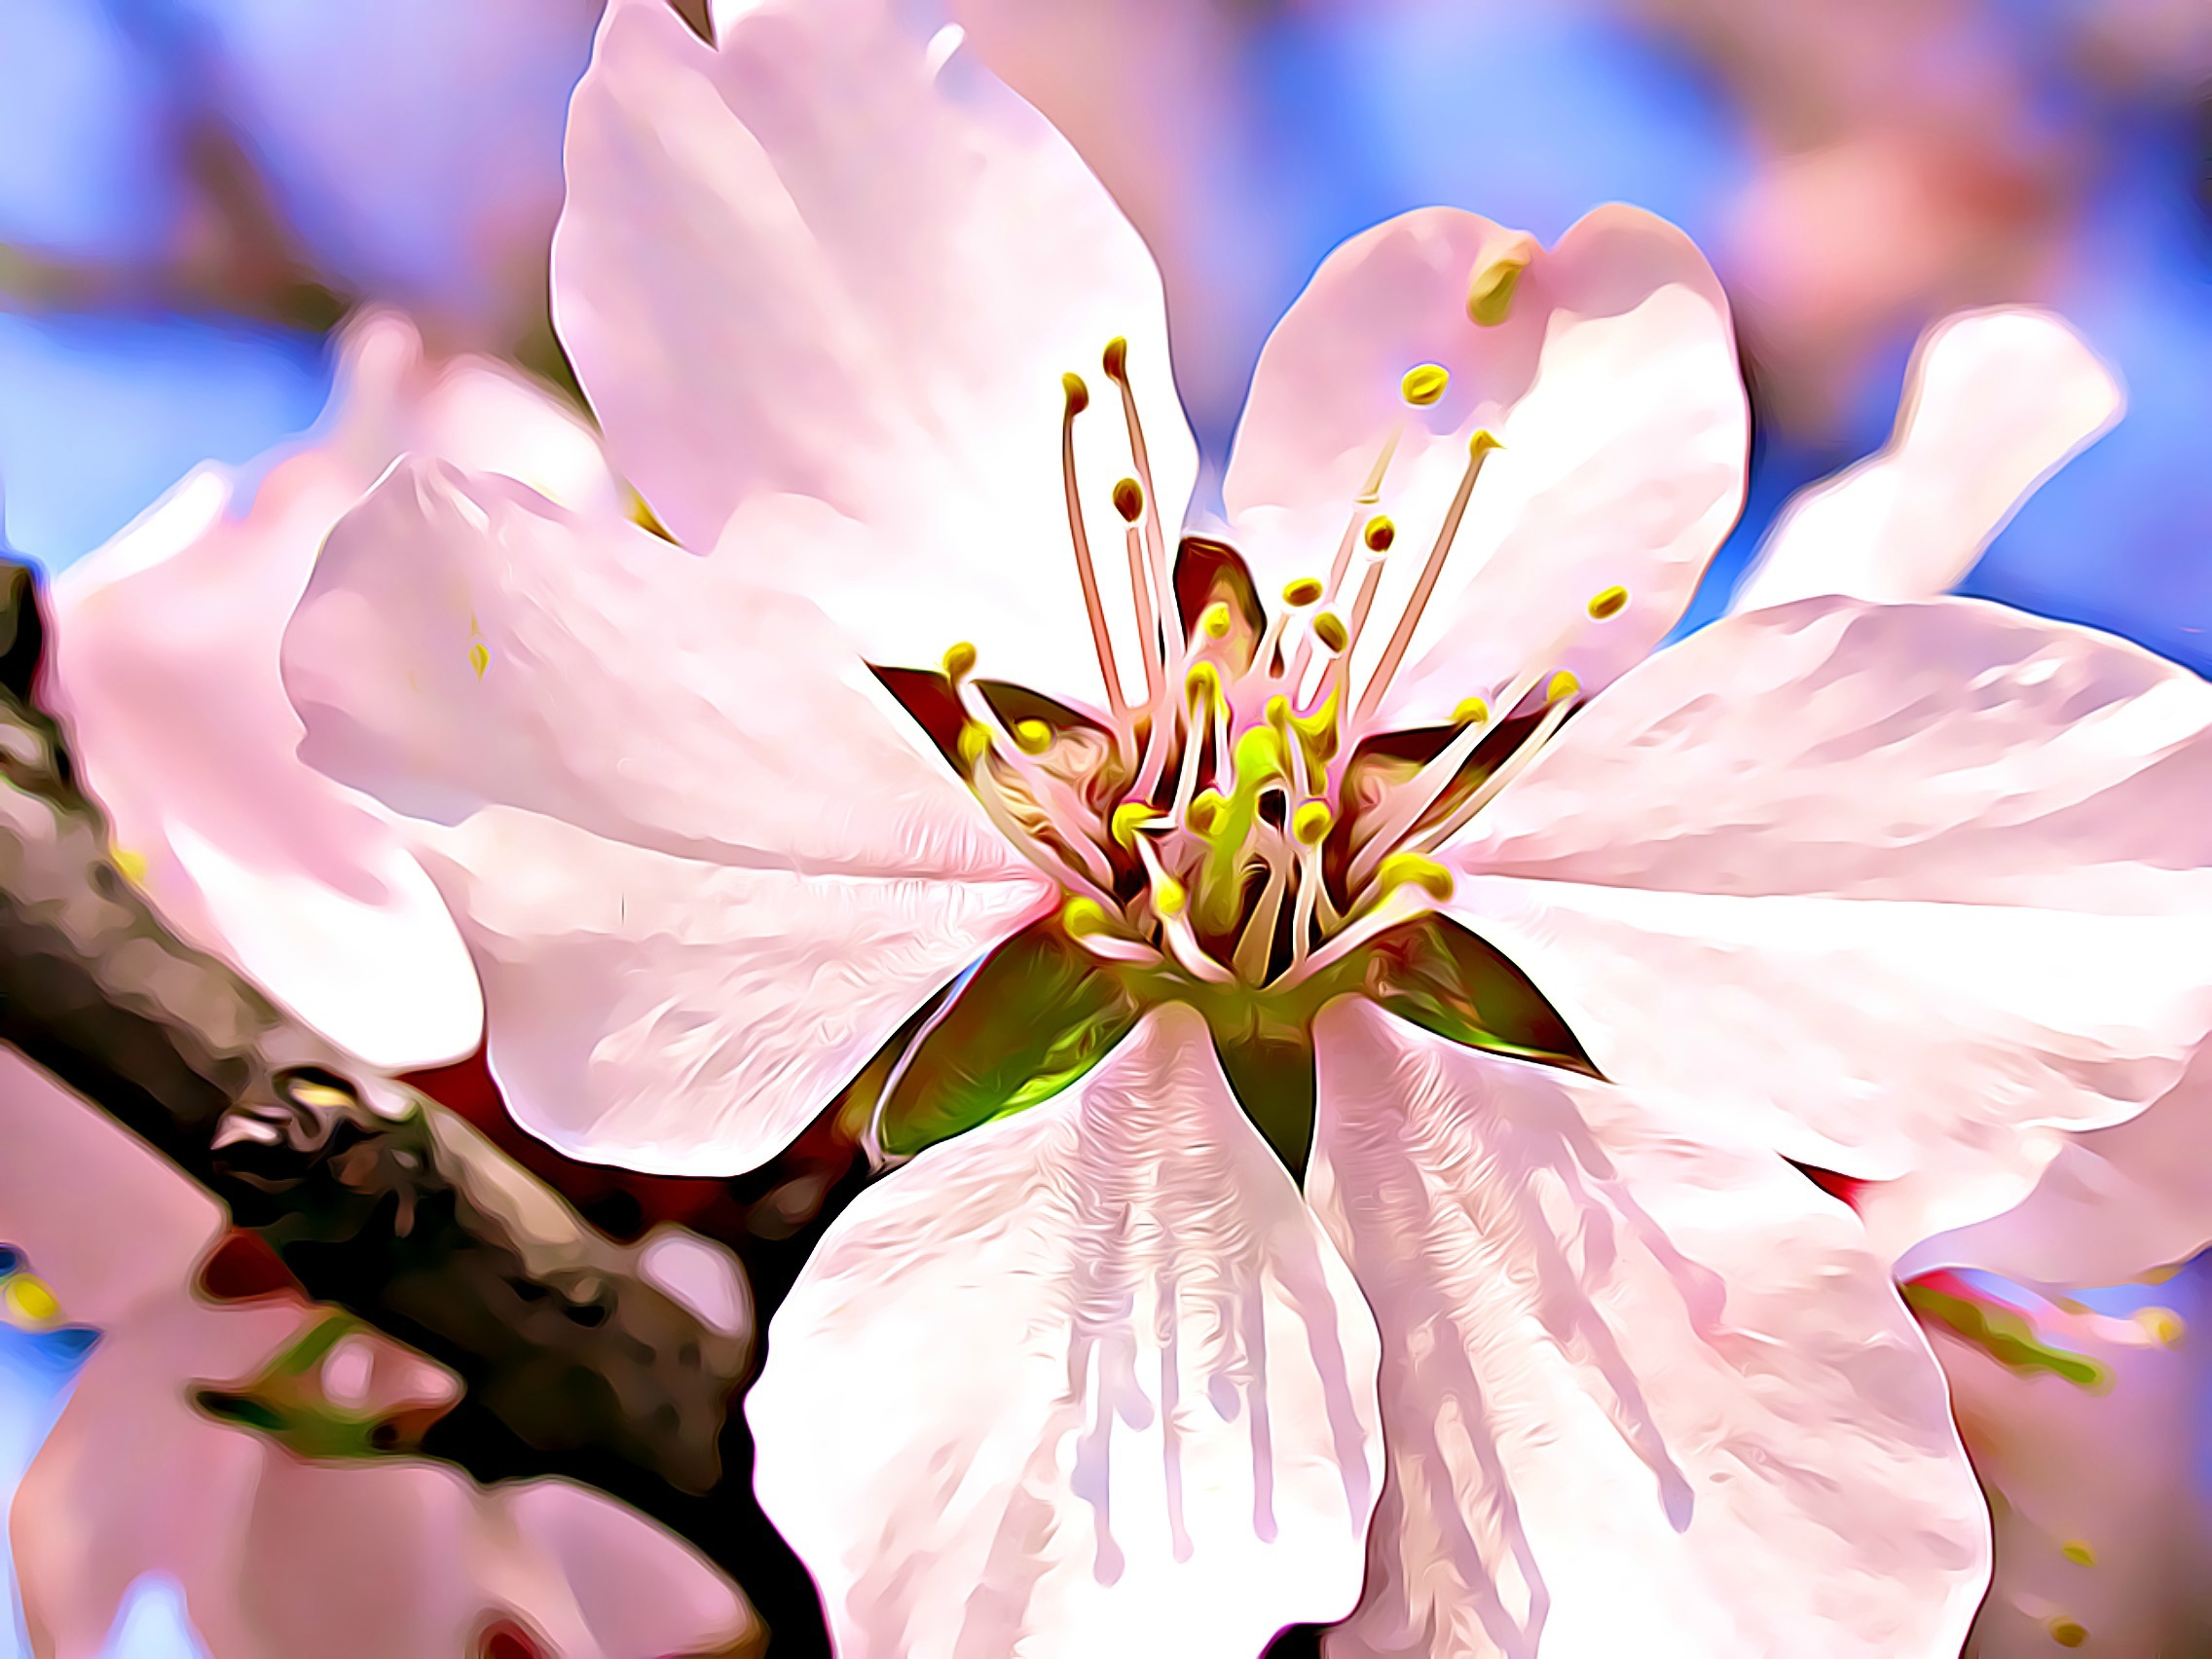
tree, nature, branch, blossom, plant, photography, leaf, flower, petal, bloom, spring, botany, pink, flora, cherry blossom, painting, flowers, close up, shrub, digital, spring flowers, macro photography, flowering plant, woody plant, land plant